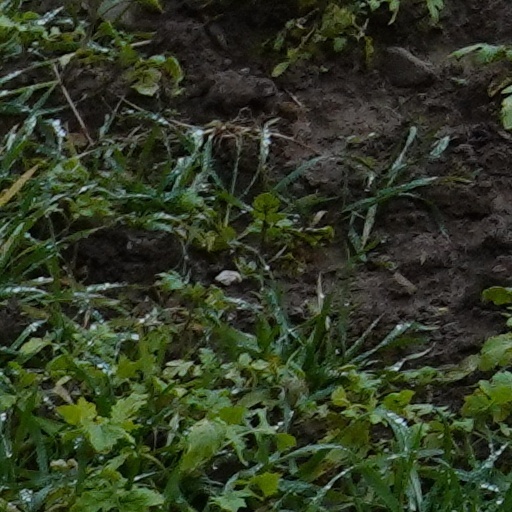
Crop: wheat